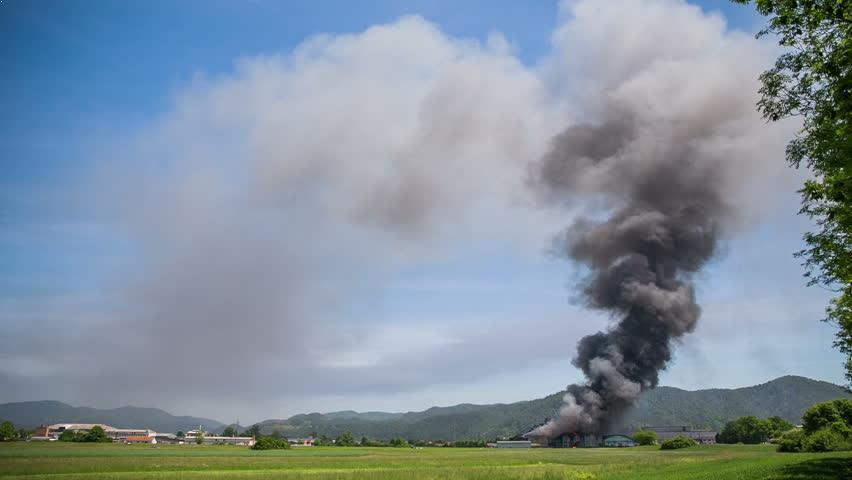
Fire: no
Smoke: yes